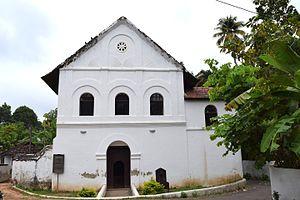
Chendamangalam est une ville dans le Kerala, en Inde.